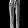
Label: Trouser